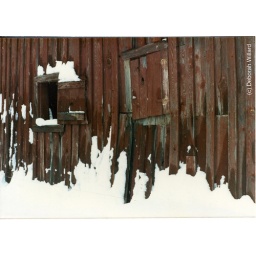
Snow creeps up the side of Sallie's old red barn in Kernersville NC. Photo by Deborah Willard.